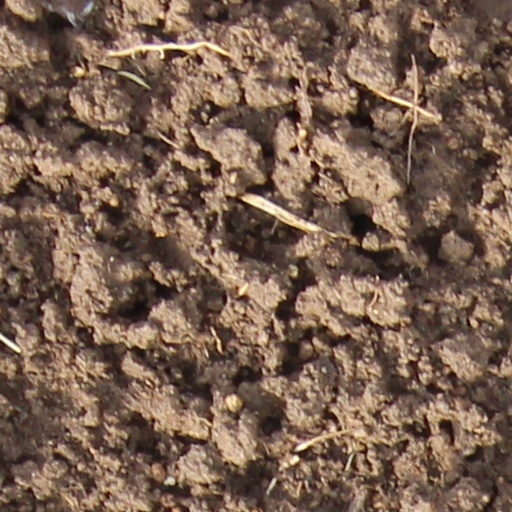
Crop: wheat